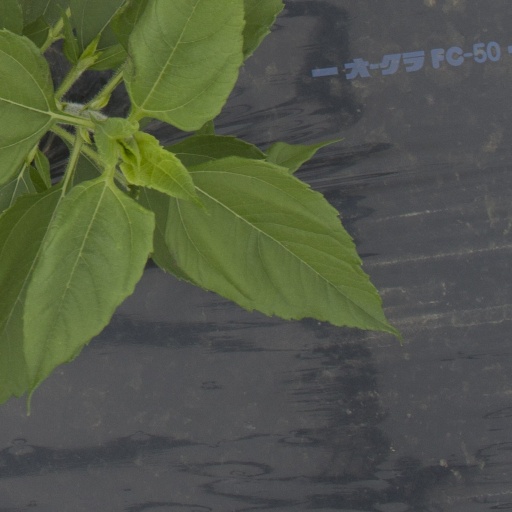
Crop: Jerusalem artichoke